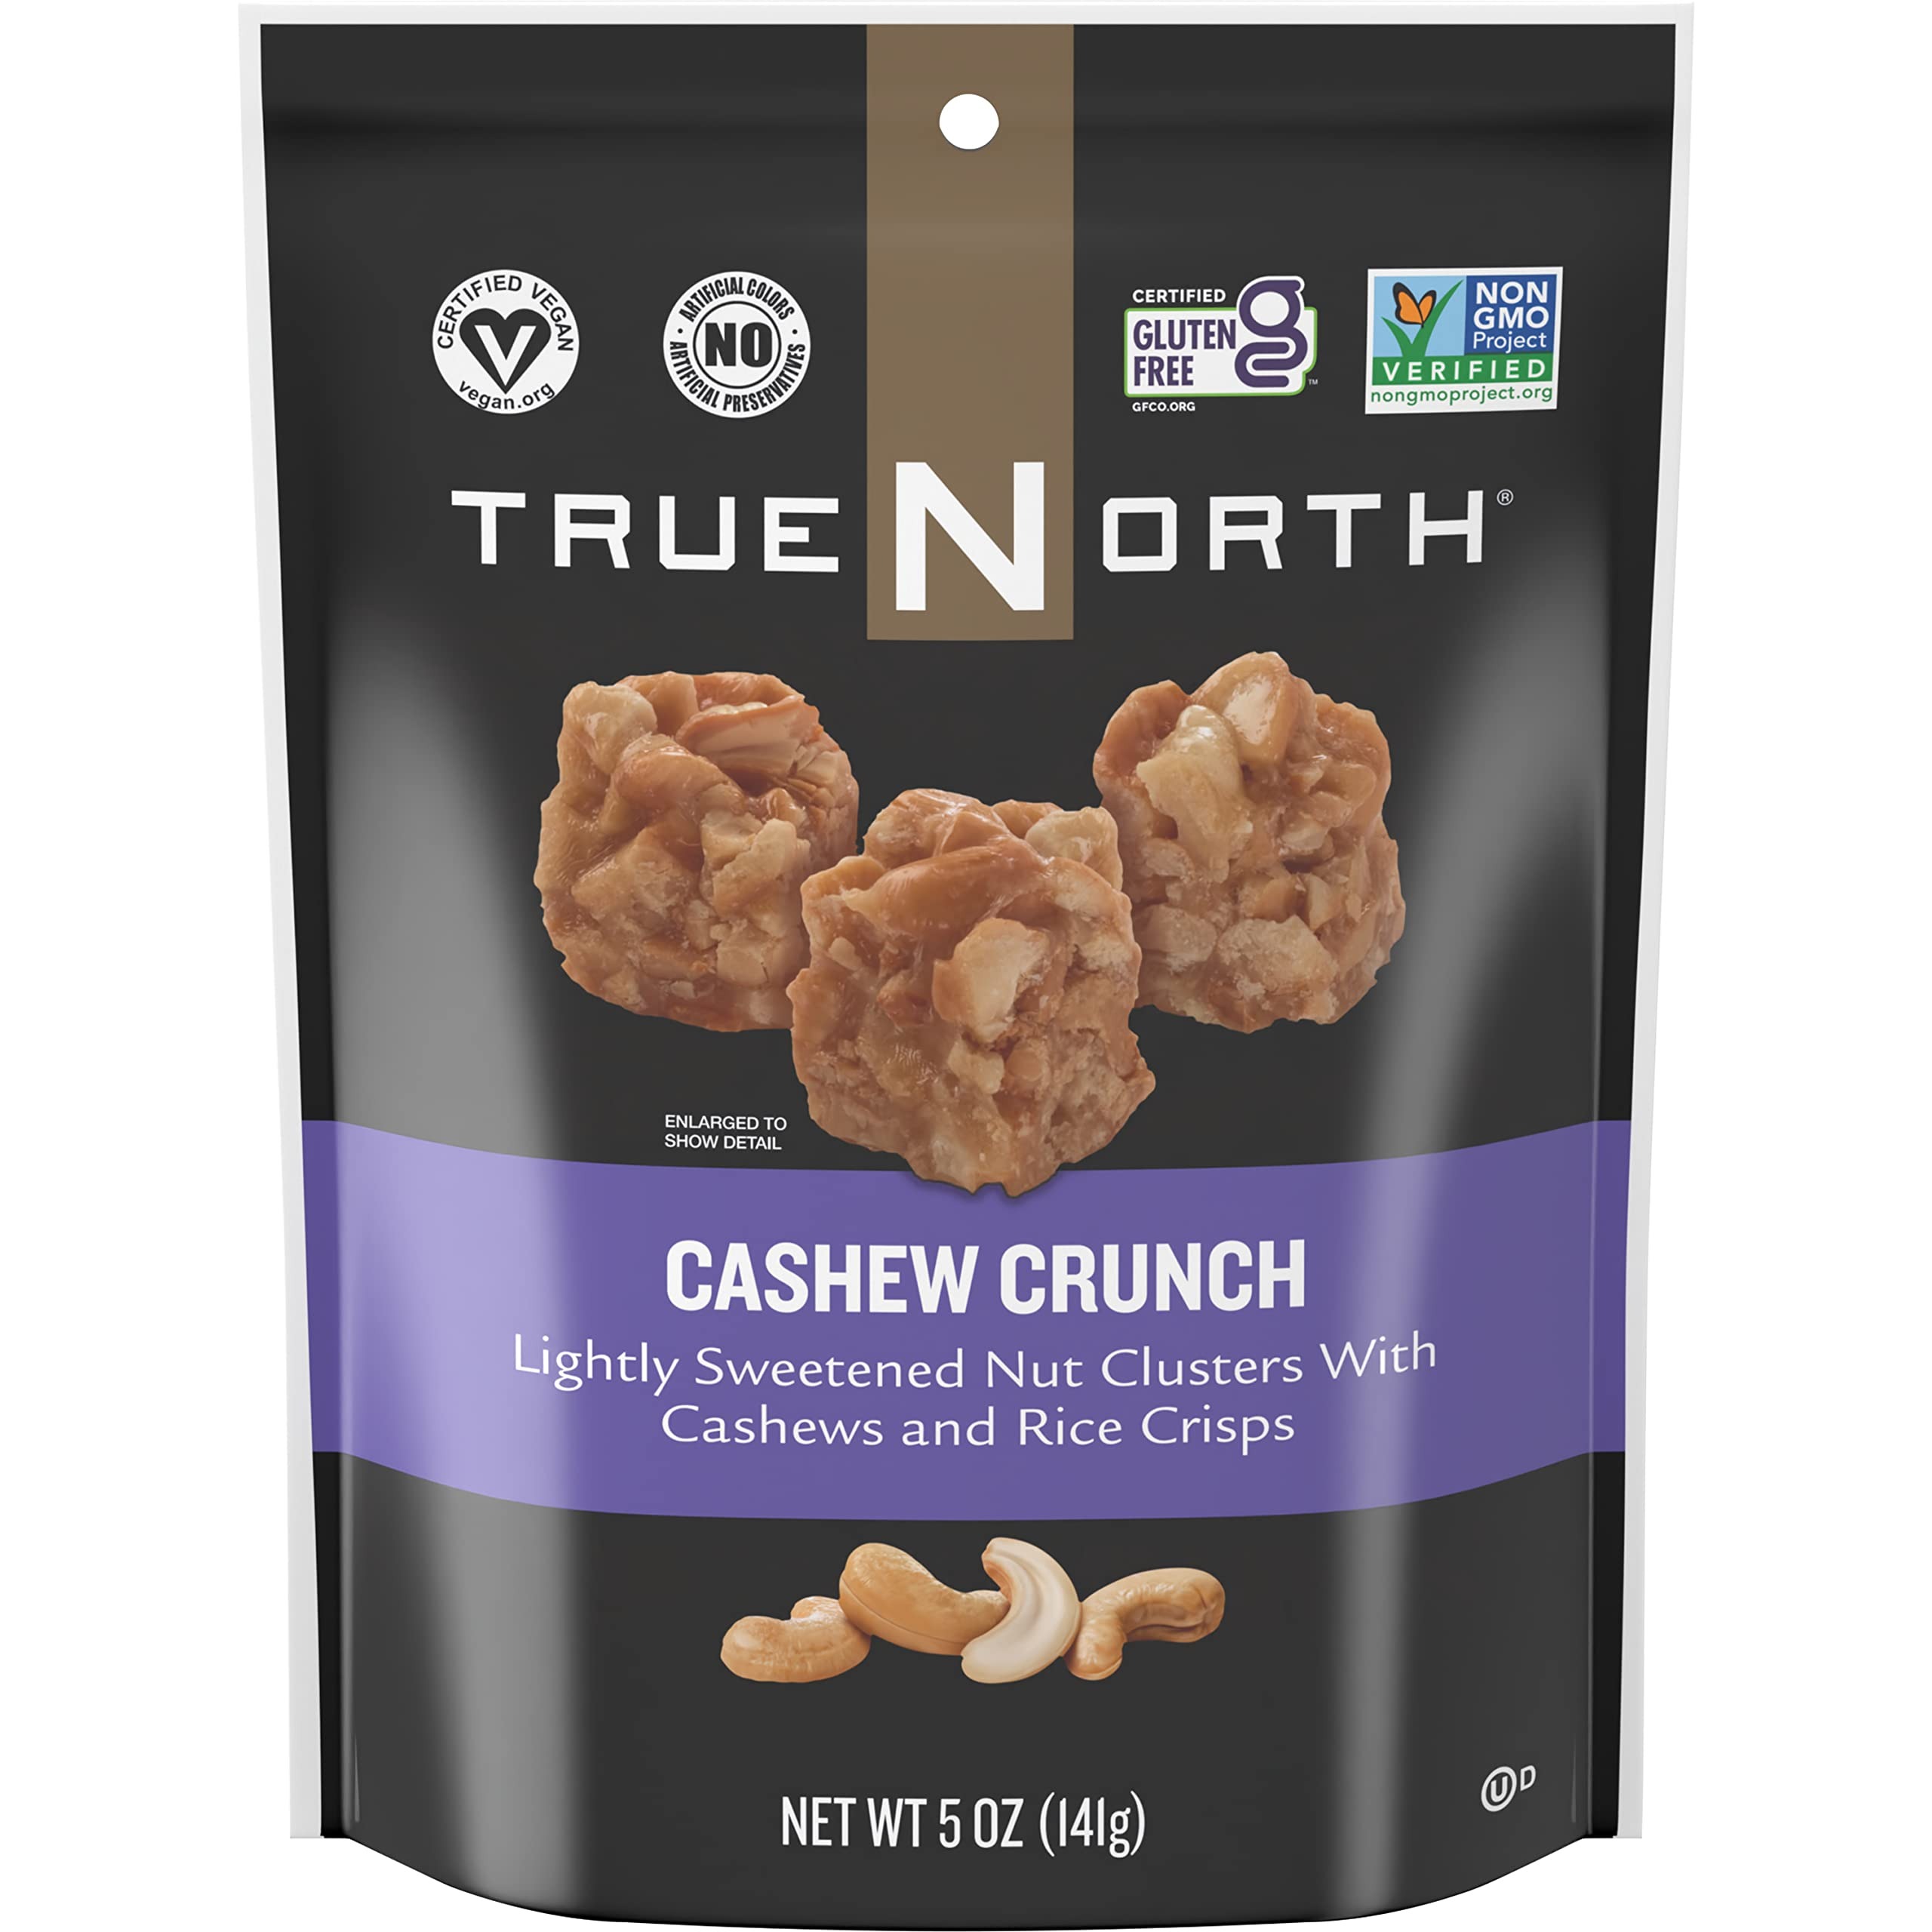
Item Name: True North Crunch, Cashew, 5 Ounce (Pack of 6)
Bullet Point 1: Bite-sized clusters of cashews and crunchy rice crisps
Bullet Point 2: Irresistible blend of savory nuts and crispy puffed rice
Bullet Point 3: Perfect for on-the-go snack
Bullet Point 4: No artificial colors, preservatives, trans fats or cholesterol
Bullet Point 5: Gluten-free
Value: 30.0
Unit: Ounce

Price: 14.95